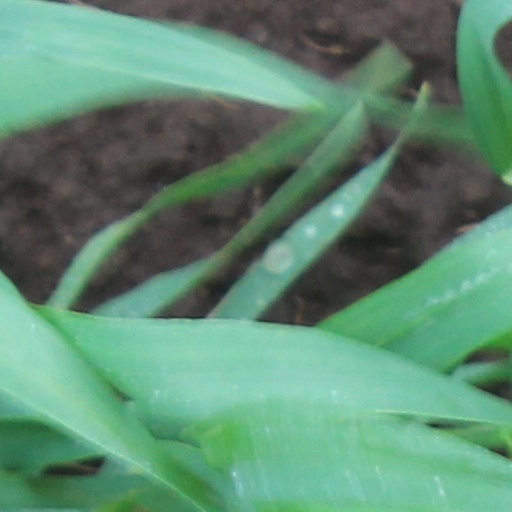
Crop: wheat